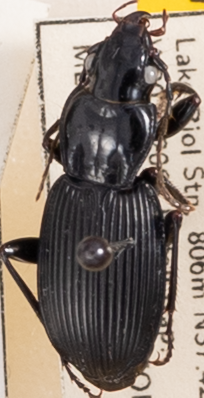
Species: Pterostichus lachrymosus
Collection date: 2022-08-23
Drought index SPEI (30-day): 1.13
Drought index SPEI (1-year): -0.46
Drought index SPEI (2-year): -0.39